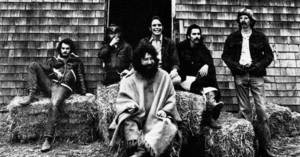
Grateful Dead
Grateful Dead, 1970
Grateful Dead var et amerikansk psykedelisk rockband. Det blev dannet i 1965 i Palo Alto fra restene af andre orkestere. Grateful Dead var kendt for sin unikke og eklektiske sangskrivingsstil som fusionerede elementer af rock, folkemusik, bluegrass, blues, country og jazz – og ved koncerter også lange jamsessions, hvor den improvisationsagtige stil kom specielt stærkt frem. Grateful Dead bestod med næsten samme besætning frem til 1995, da frontfiguren Jerry Garcia døde.